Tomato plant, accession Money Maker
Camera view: horizontal (90 deg, fisheye); turntable rotation: 210 degrees
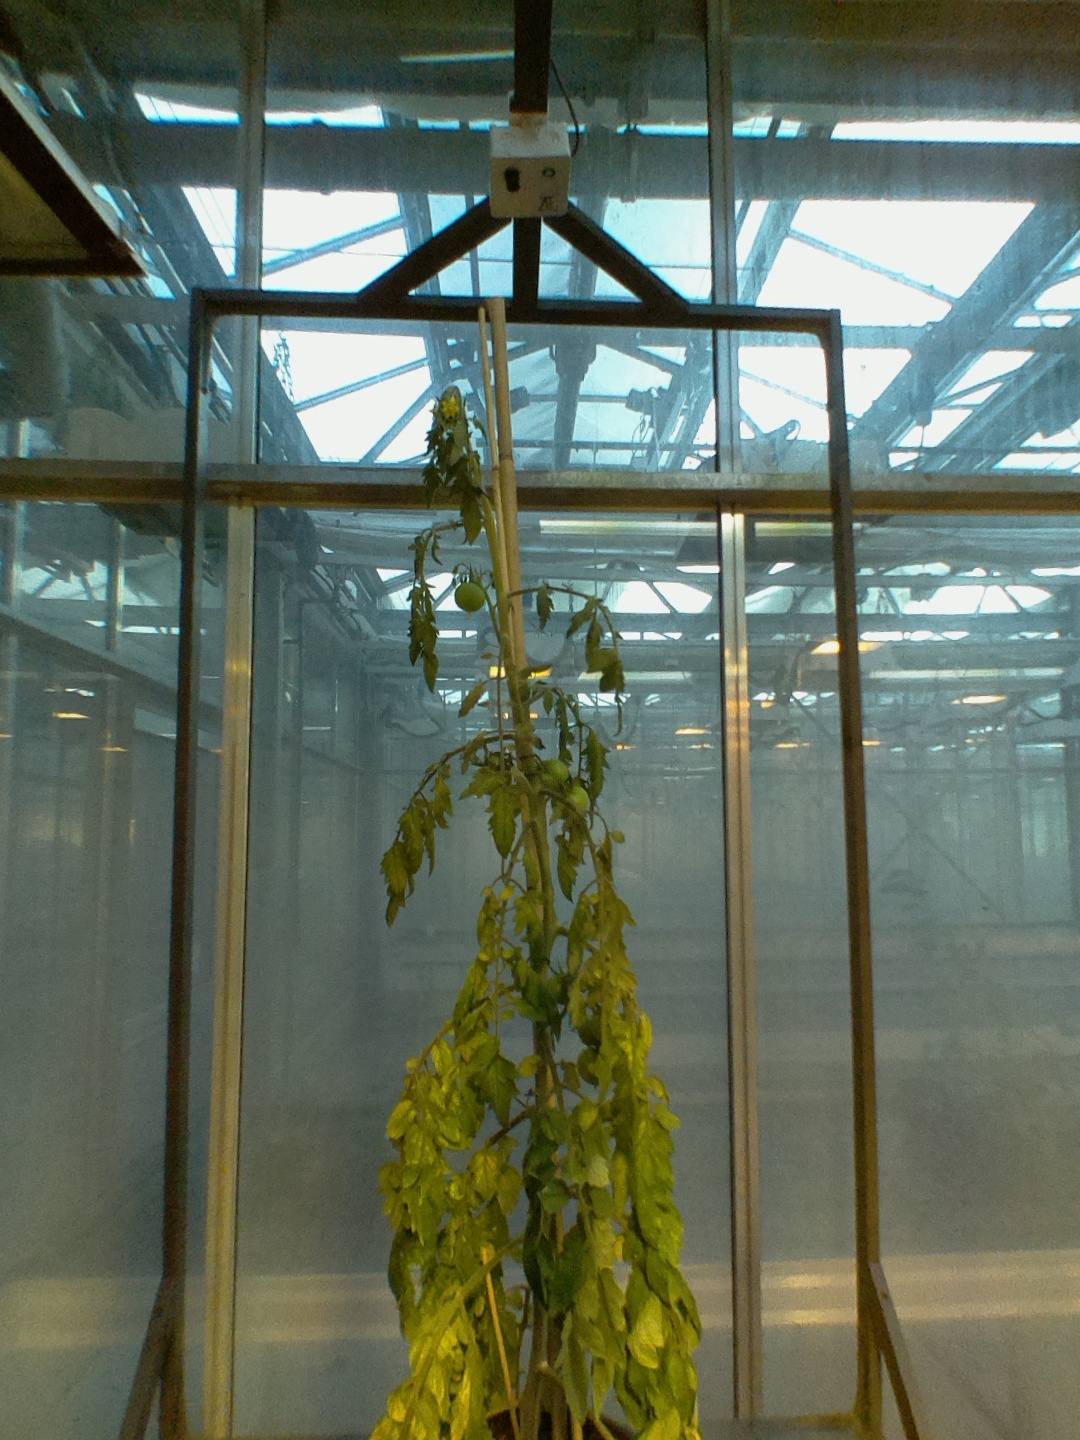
BBCH growth stage 76: 60%-70% of final fruit size